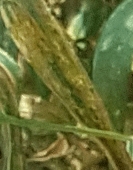
Label: Wheat___Yellow_Rust